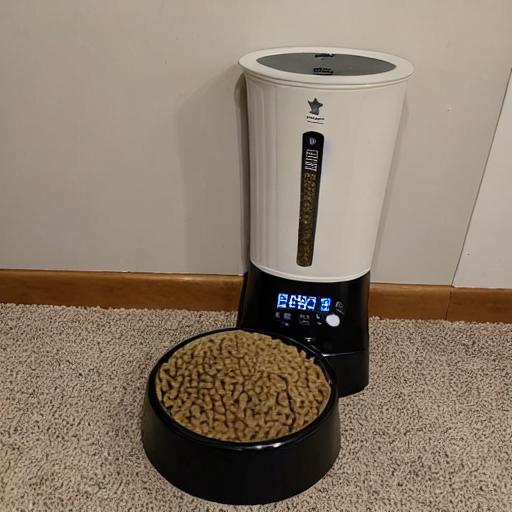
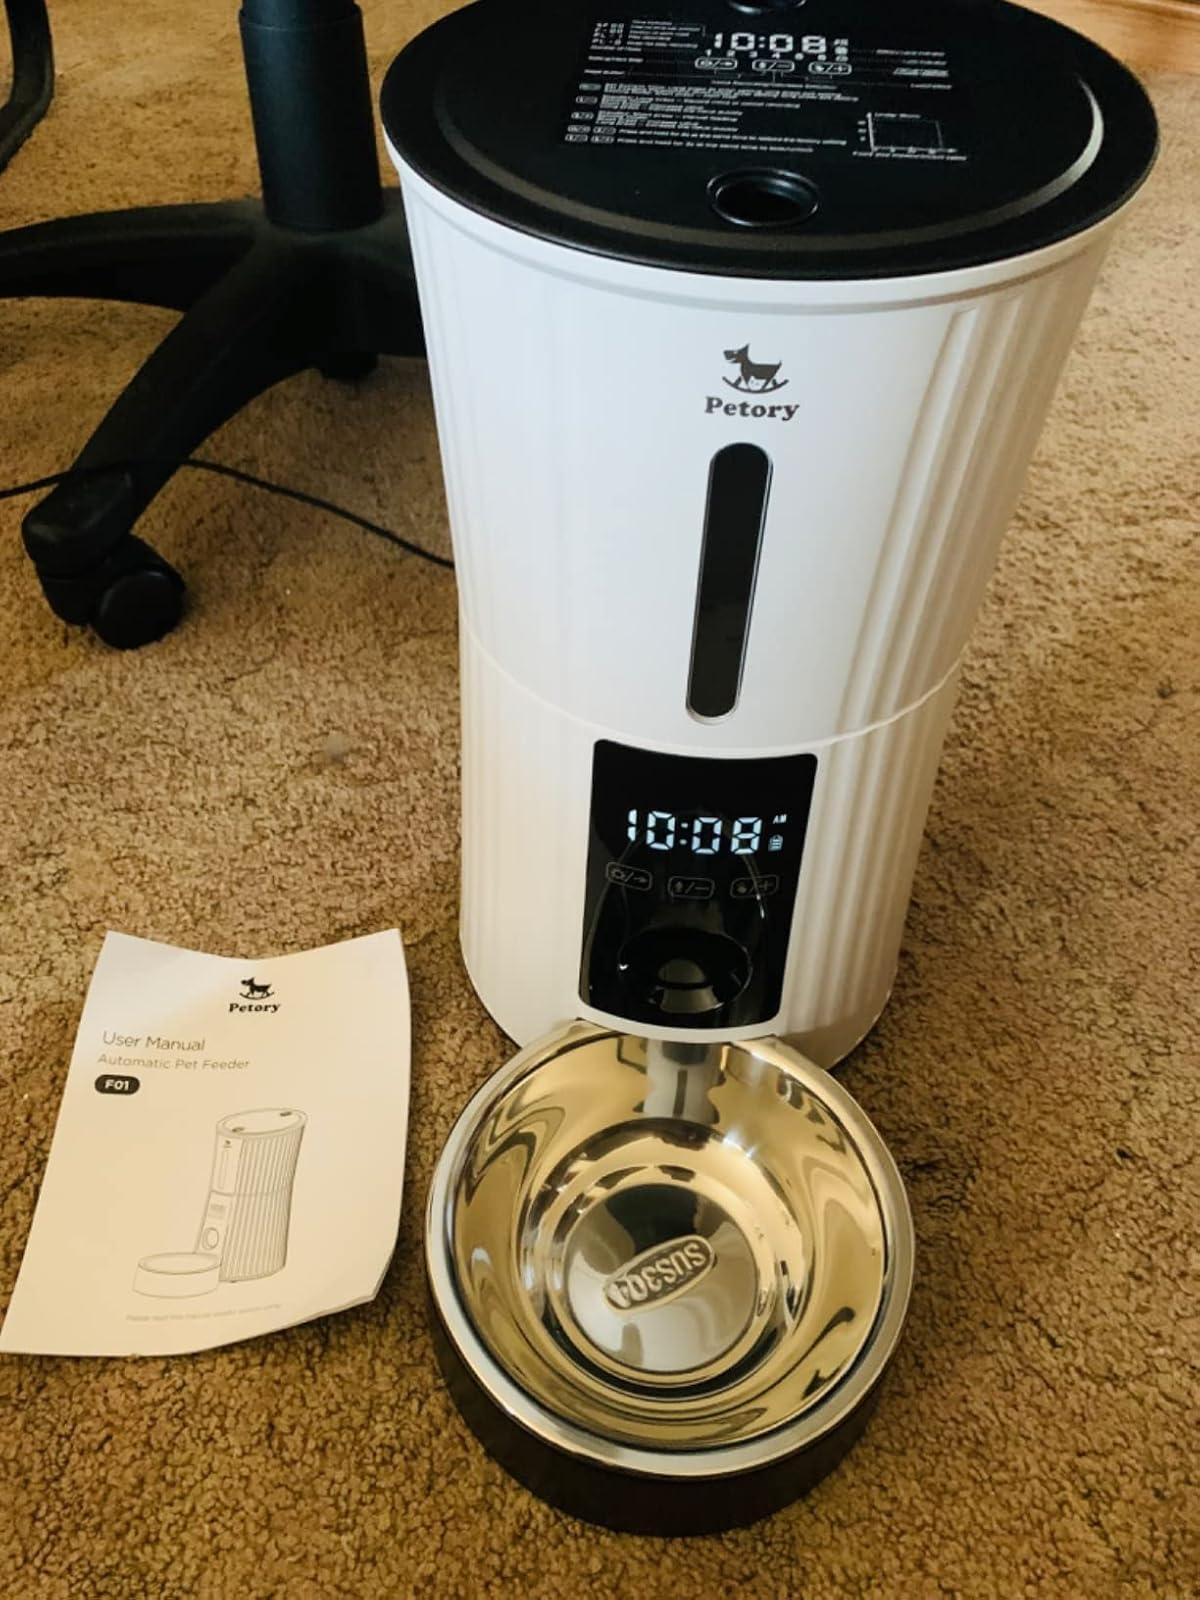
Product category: items_feeder
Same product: no